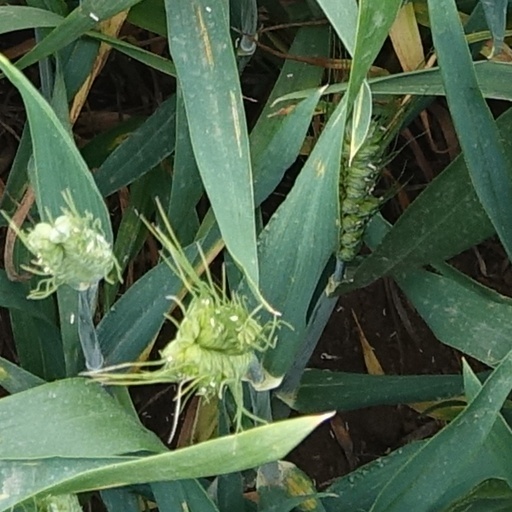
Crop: wheat